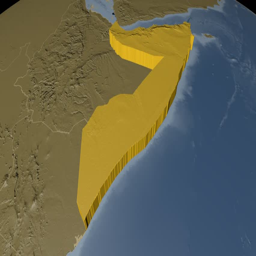
republic extruded on the world map with administrative borders .